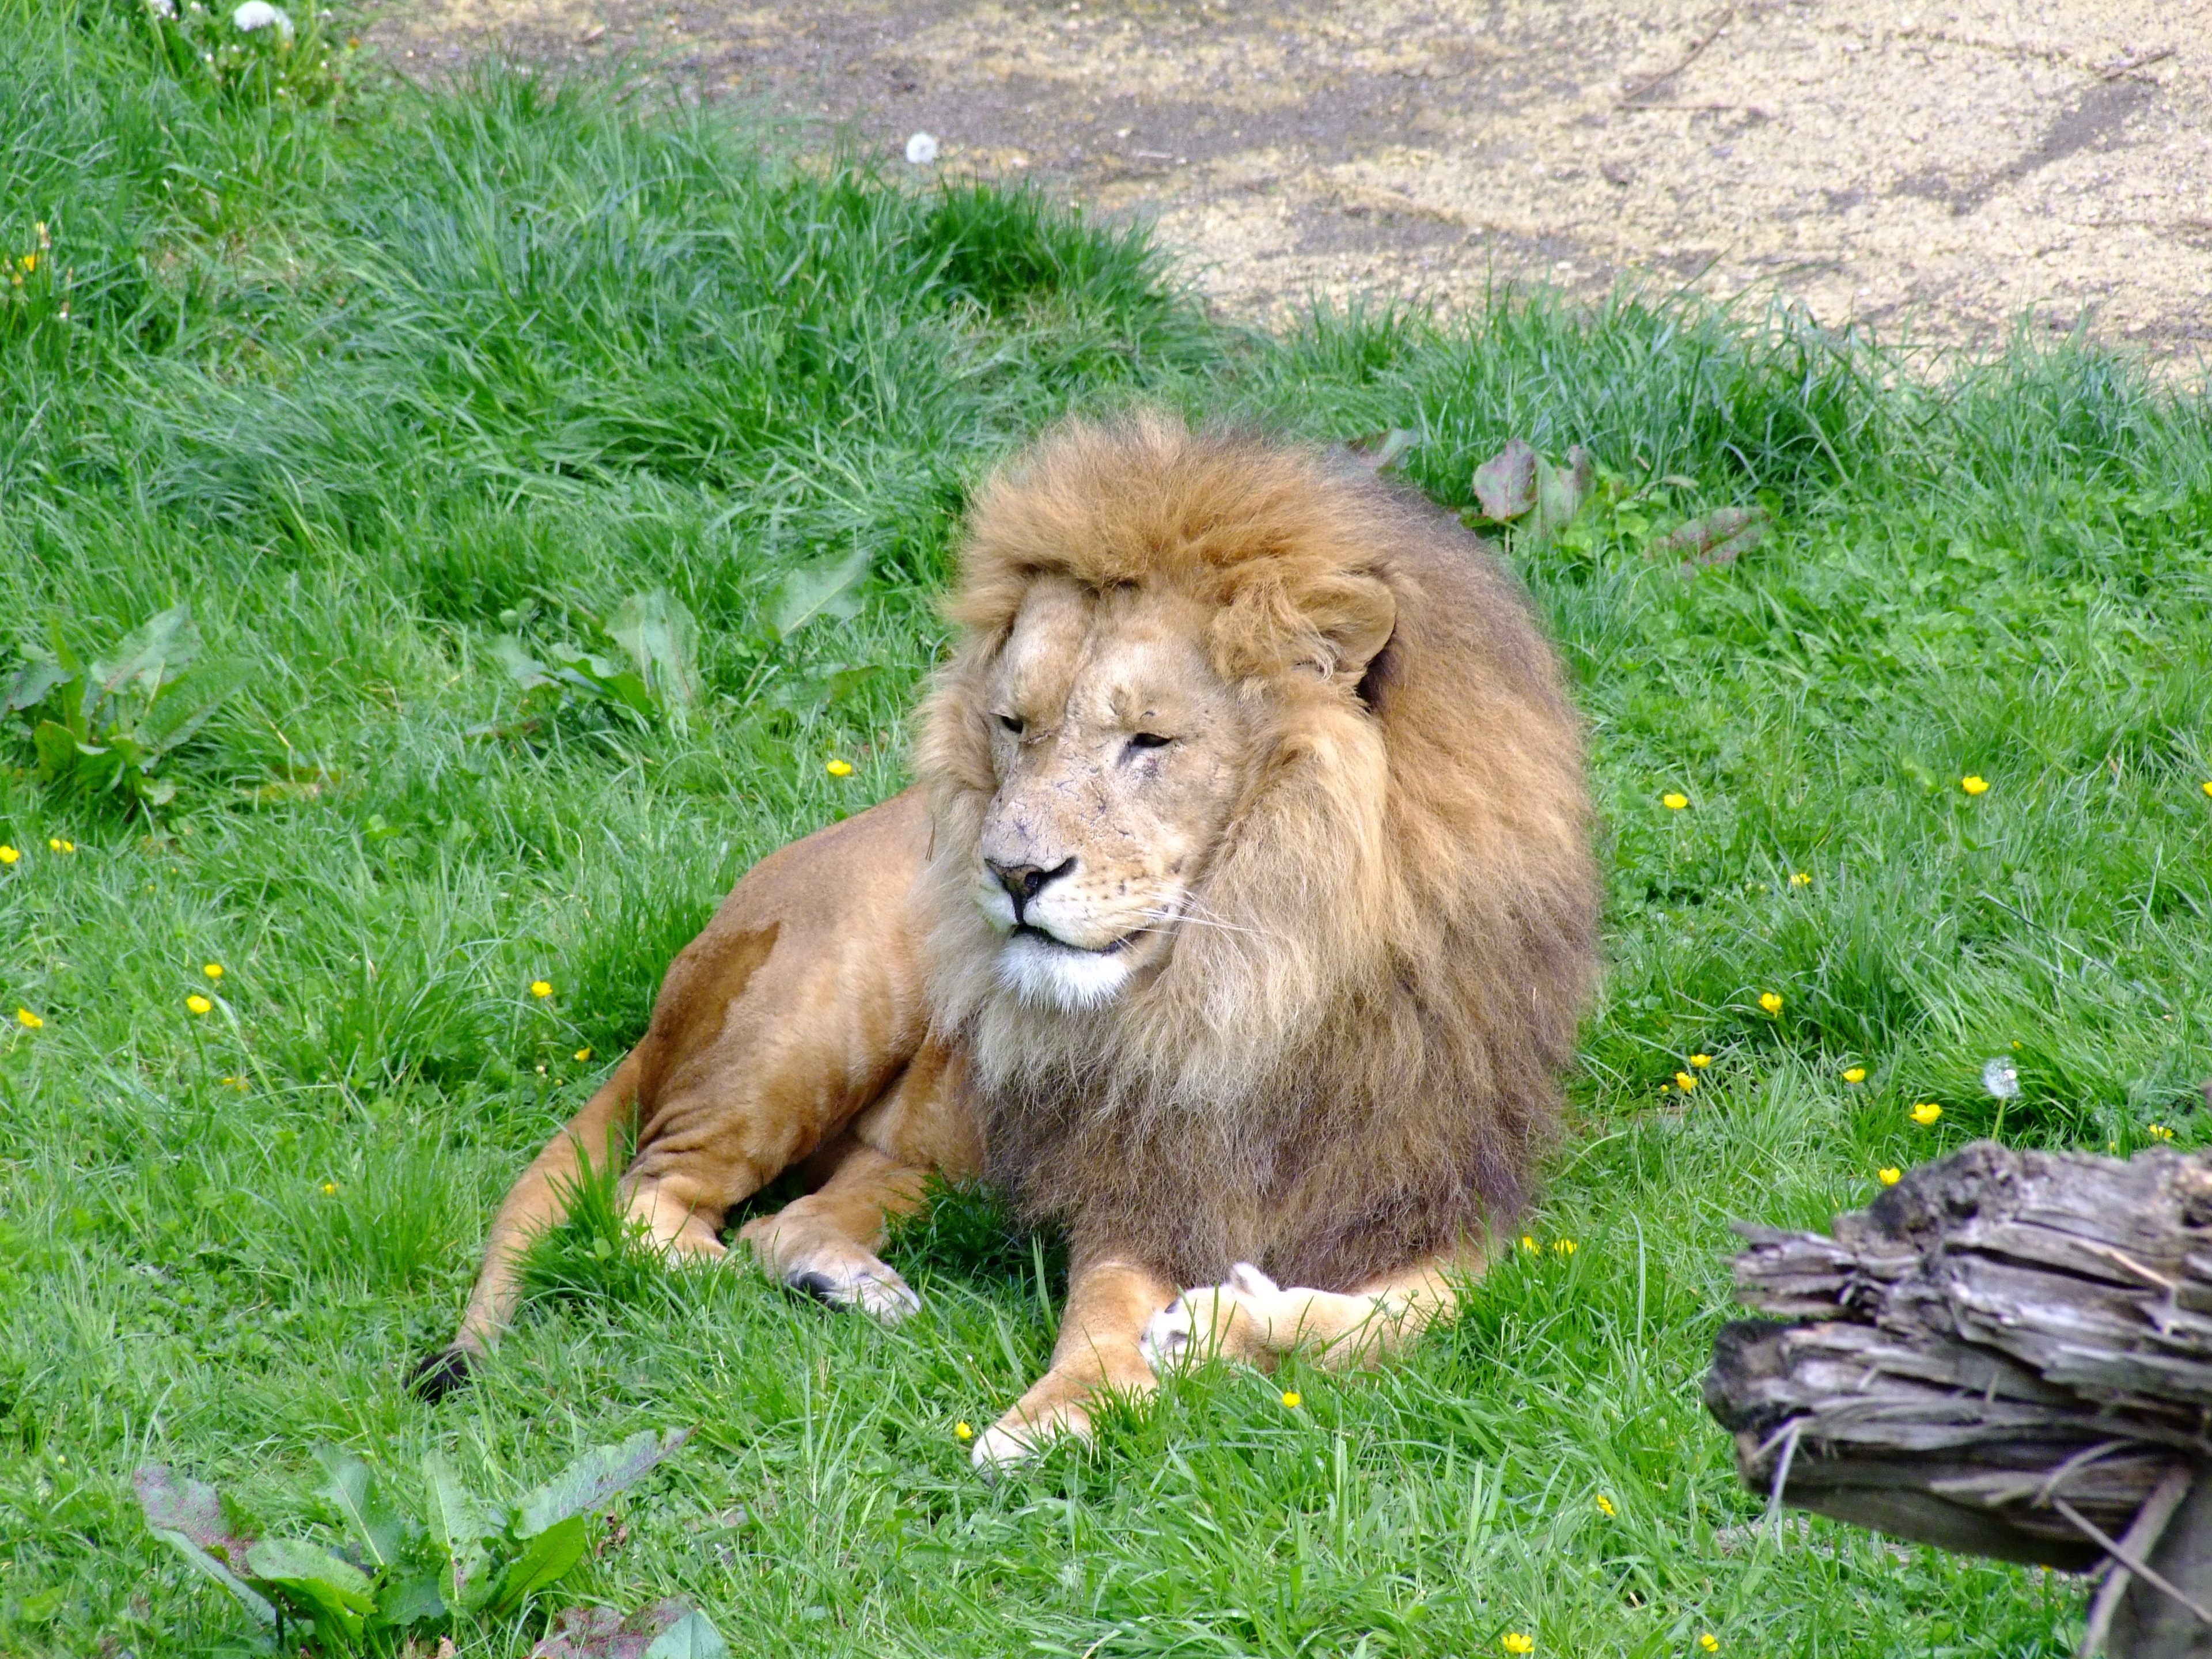
man, wildlife, zoo, mammal, mane, fauna, lion, animals, safari, big cats, cat like mammal, dog breed group, masai lion